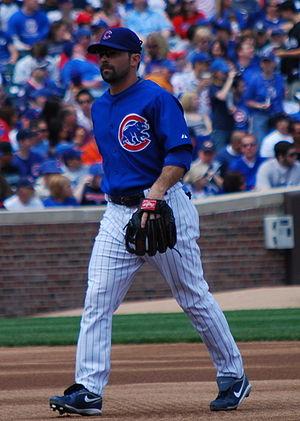
Aaron Miles passe des Cubs aux Reds.
Aaron Wade Miles est un ancien joueur de la Ligue majeure de baseball. Il évolue de 2003 à 2011 à la position de joueur de deuxième but.
La Saison 2010 des Reds de Cincinnati est la 129ᵉ saison en ligue majeure pour cette franchise. Avec 91 victoires et 71 défaites, les Reds remportent la Division centre de la Ligue nationale. La saison s'achève en séries éliminatoires au premier tour contre les Phillies de Philadelphie.